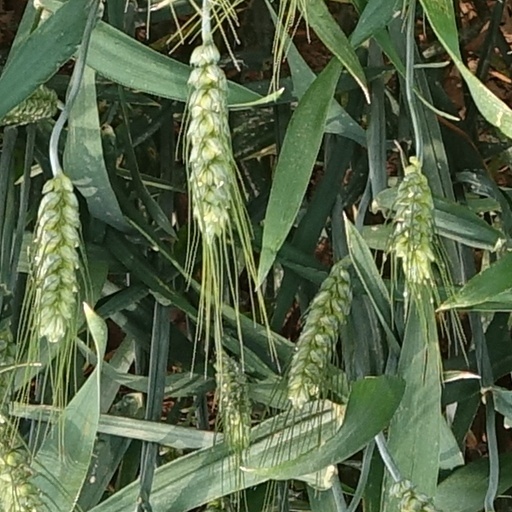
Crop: wheat